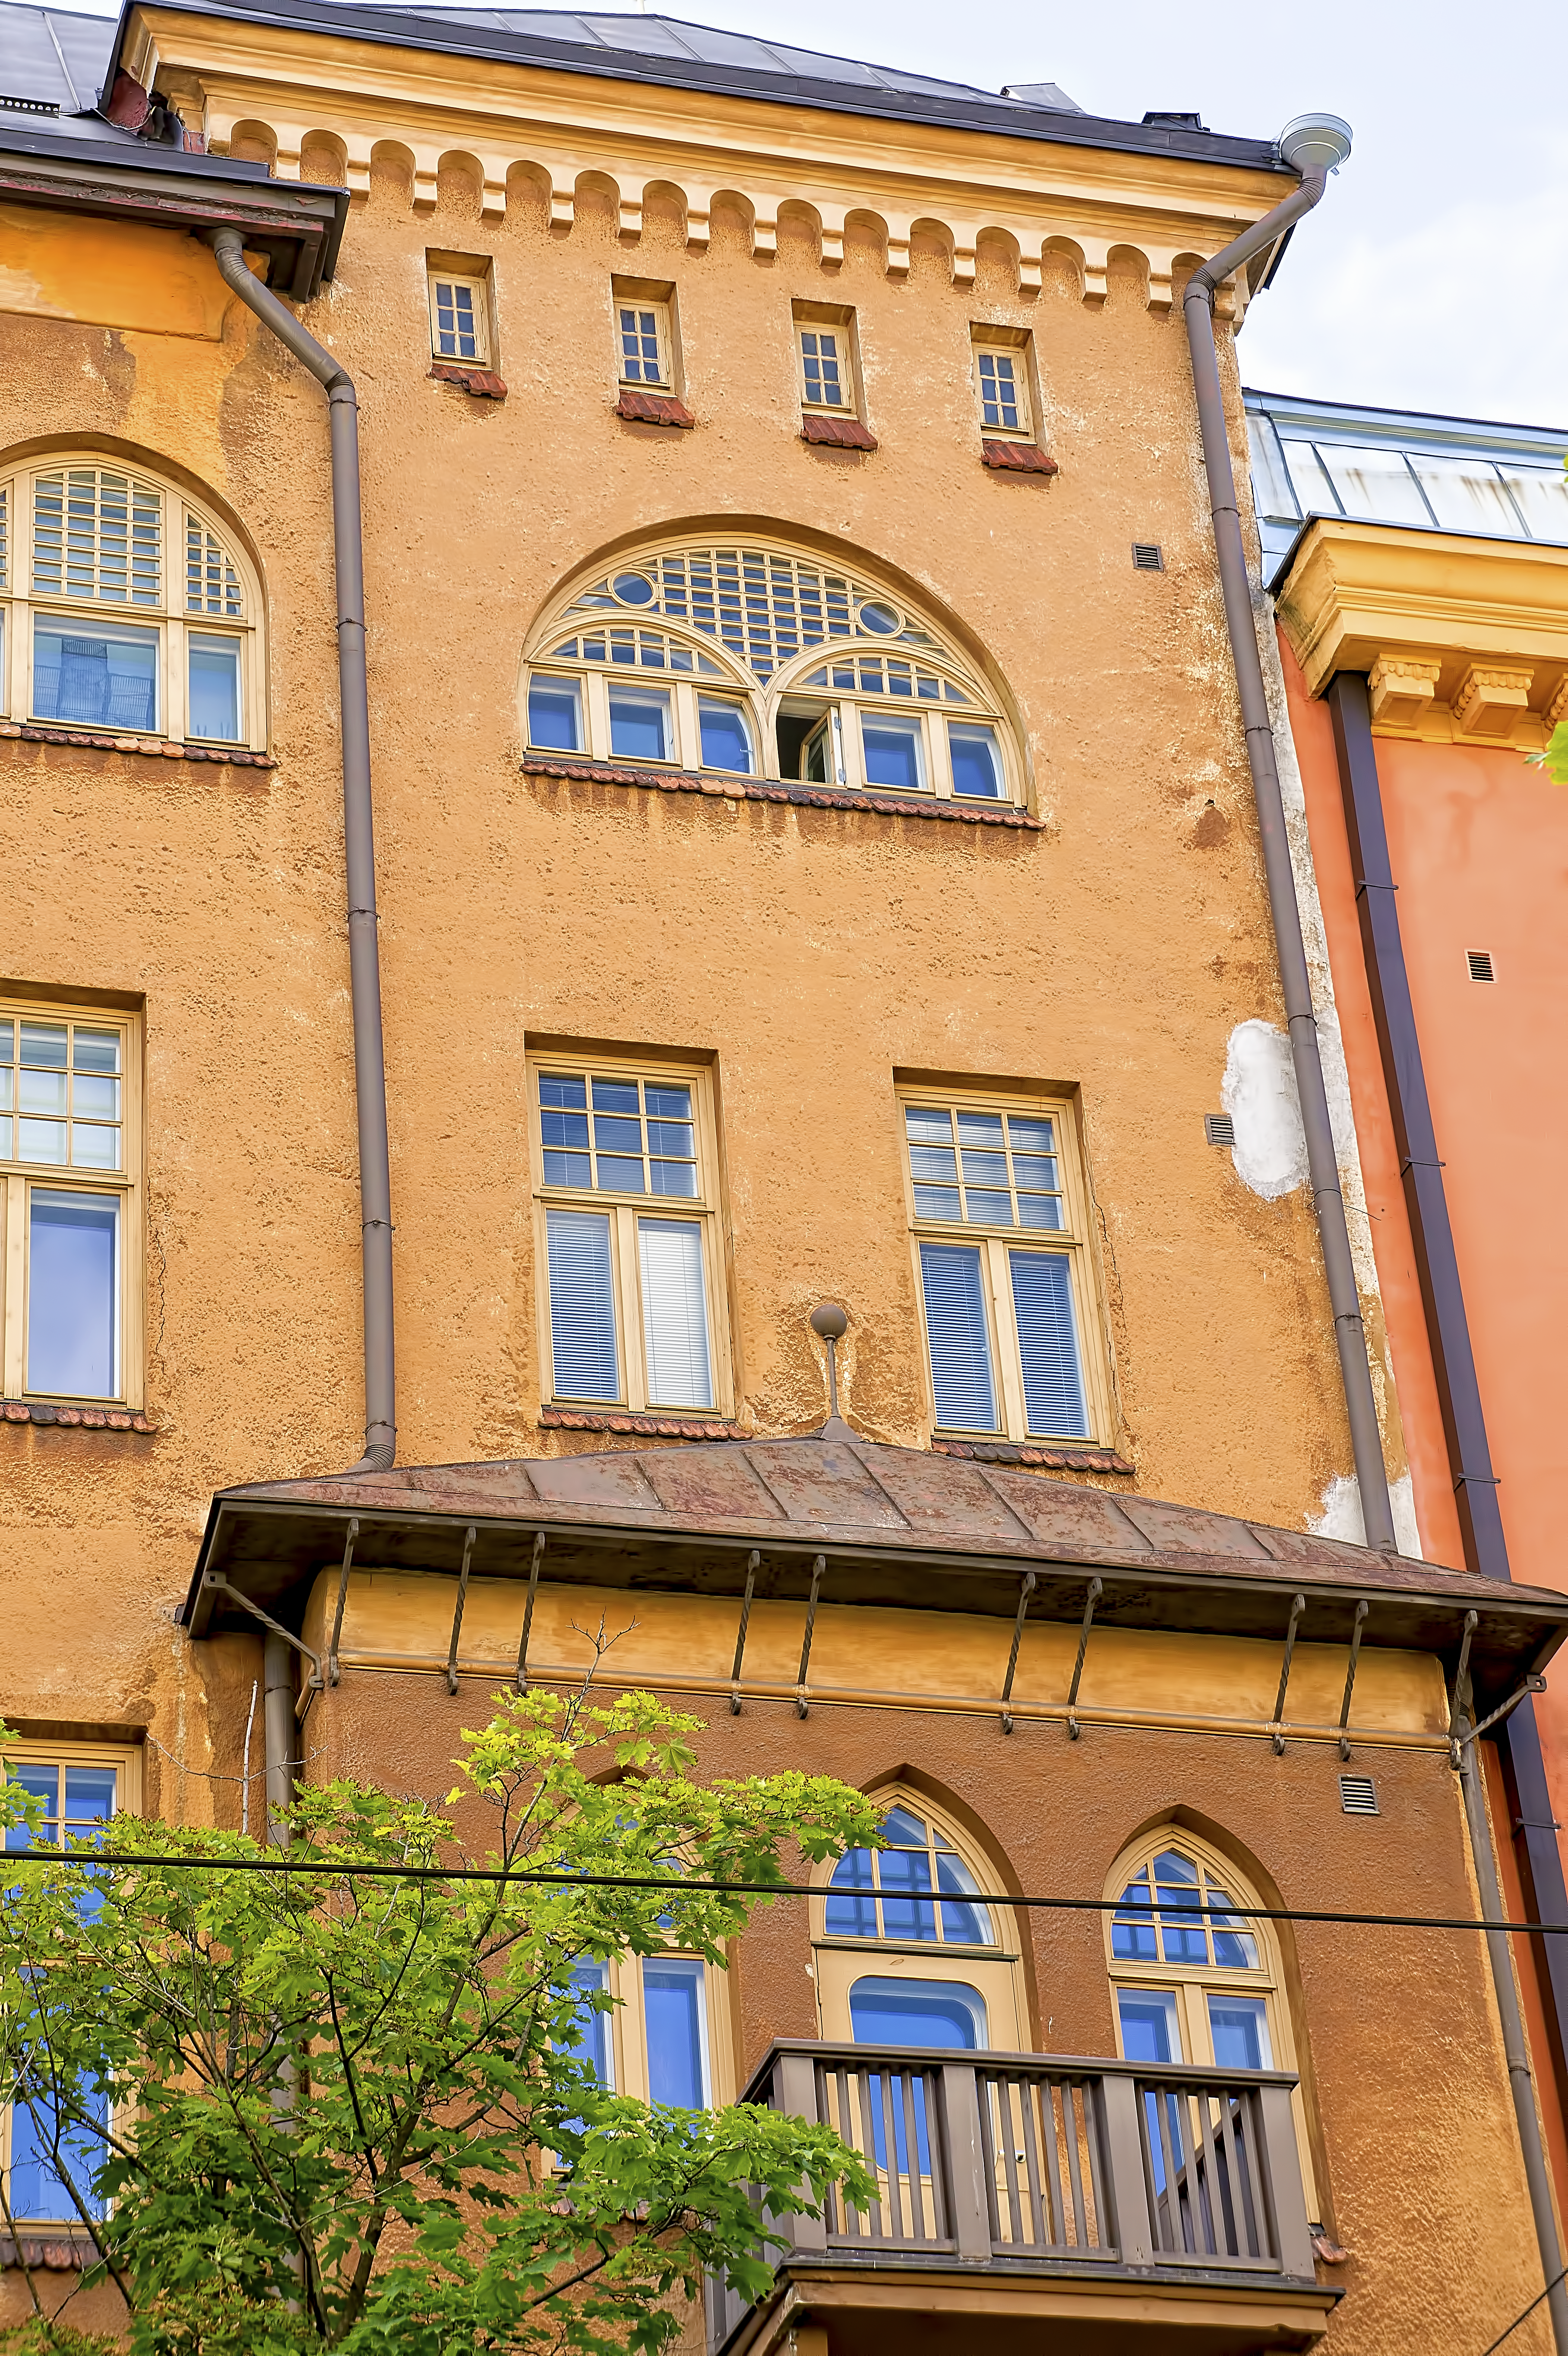
architecture, street, building, cool image, finland, helsinki, detail, cool photo, i, bulevardi